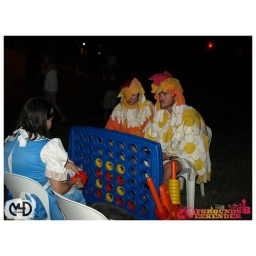
two men in chicken suits vs a girl